Phantom Buzzer Game

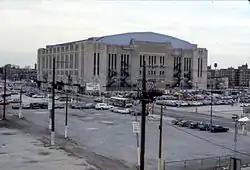
Chicago Stadium in 1984, ten years before closure, and eleven years before demolition.

The Phantom Buzzer Game is the unofficial name of a National Basketball Association game between the Chicago Bulls and Atlanta Hawks on November 6, 1969, at Chicago Stadium. The game was famous for referee Bob Rakel disallowing a game-tying basket because he claimed the buzzer sounded, even though there was one second left on the clock, and also for being the first incident where an official protest was upheld by the NBA.